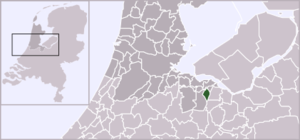
Laren est une commune néerlandaise située dans le sud-est de la province de Hollande-Septentrionale. Bordée par Blaricum au nord, Eemnes à l'est, Baarn au sud — ces deux dernières communes étant en province d'Utrecht — et Hilversum à l'ouest, elle compte 11 198 habitants lors du recensement de 2019, pour une superficie de 12,37 km². Le Singer Laren, musée d'art moderne et d'art contemporain, se trouve dans la commune.